Wiley Post–Will Rogers Memorial Airport

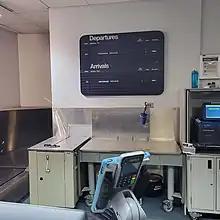
Flight board showing one departing and one arriving flight at Wiley Post-Will Rogers Memorial Airport.

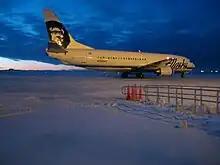
Alaska Airlines 737-400 combi aircraft at Post/Rogers Memorial Airport, December 2007. Note that it is twilight. Even though the sun does not rise in December, it gets close enough to the horizon to provide illumination.

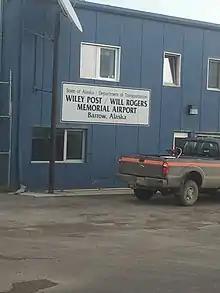
Airport from the unpaved street

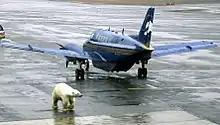
Polar bear at Wiley Post–Will Rogers Memorial Airport, 2003

Wiley Post–Will Rogers Memorial Airport has one asphalt paved runway (8/26) measuring .